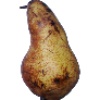
Label: Pear Abate 1